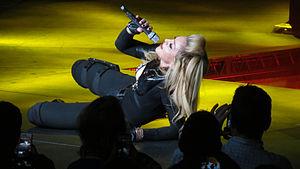
Papa Don't Preach est une chanson dance-pop de l'artiste américaine Madonna. Elle est écrite par Brian Elliot et Madonna ajoute quelques paroles, produite par Stephen Bray et Madonna pour son troisième album studio True Blue, sorti en juin 1986. La chanson est aussi remixée dans la compilation The Immaculate Collection et est ré-utilisée dans sa forme d'origine pour Celebration. Le style musical combine de la pop et des rythmes classiques, et les paroles traitent de la mère adolescente et de l'avortement. Le clip vidéo, dirigé par James Foley, montre la seconde image métamorphosée de Madonna, avec un corps plus tonique et musclé et des cheveux blond platine.